Zhao Mo

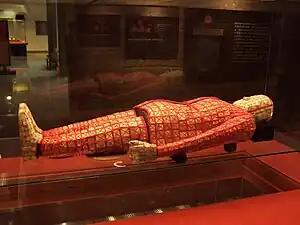
Zhao Mo's jade burial suit with red silk displayed in Nanyue King Museum in Guangzhou

Zhao Mo was the second ruler of Nanyue. He succeeded his grandfather Zhao Tuo (Emperor Wu) in 137 BC and reigned until his death in 124 BC.